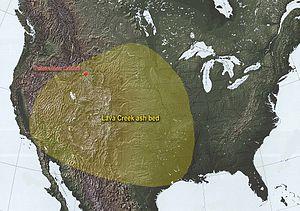
Lava Creek Tuff est une formation géologique faite de tuf volcanique qui apparut lorsque la caldeira de Yellowstone entra en éruption il y a environ 640 000 ans.
La notion de risque de catastrophe planétaire ou de catastrophe globale est introduite en 2008 par le philosophe Nick Bostrom pour désigner un événement futur hypothétique qui aurait le potentiel de dégrader le bien-être de la majeure partie de l'humanité, par exemple en détruisant la civilisation moderne ; il avait proposé également dès 2002 d'appeler risque existentiel un évènement qui pourrait causer l’extinction de l'humanité.